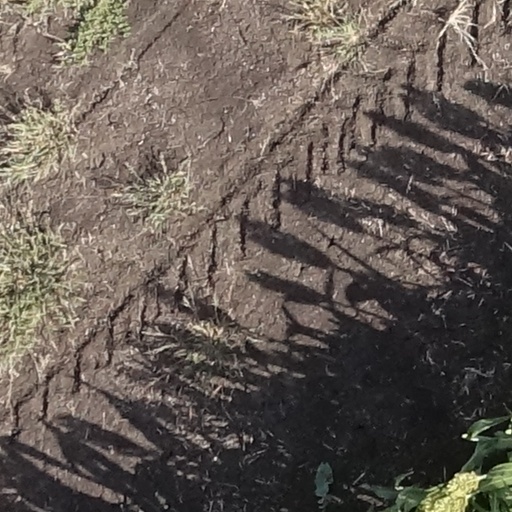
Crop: sorghum